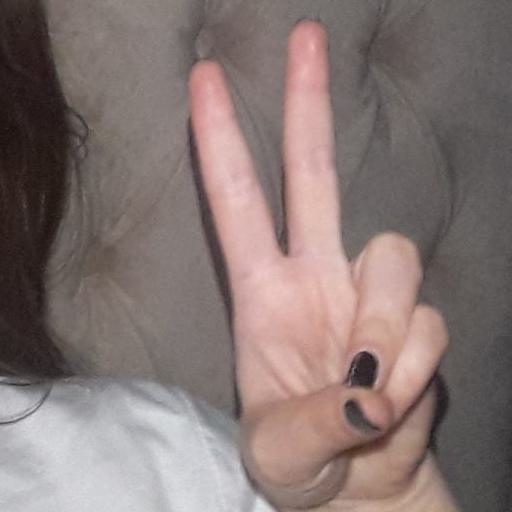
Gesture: peace